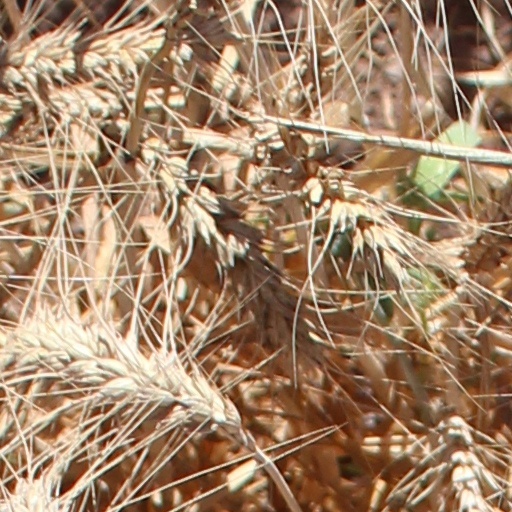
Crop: wheat